It Takes a Village Idiot, and I Married One

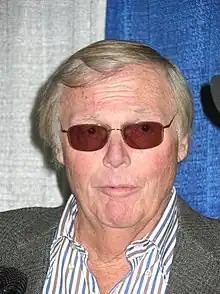
Adam West reprised his role as Mayor Adam West.

Having lost their hair from the lake's pollution, the Griffins are at home wearing powdered wigs, an effect that compels Stewie to play several classical compositions on a harpsichord, including those by Joseph Haydn and Georg Friedrich Handel, with Peter appearing as Antonio Salieri. The scene is a reference to the 1984 film "Amadeus".